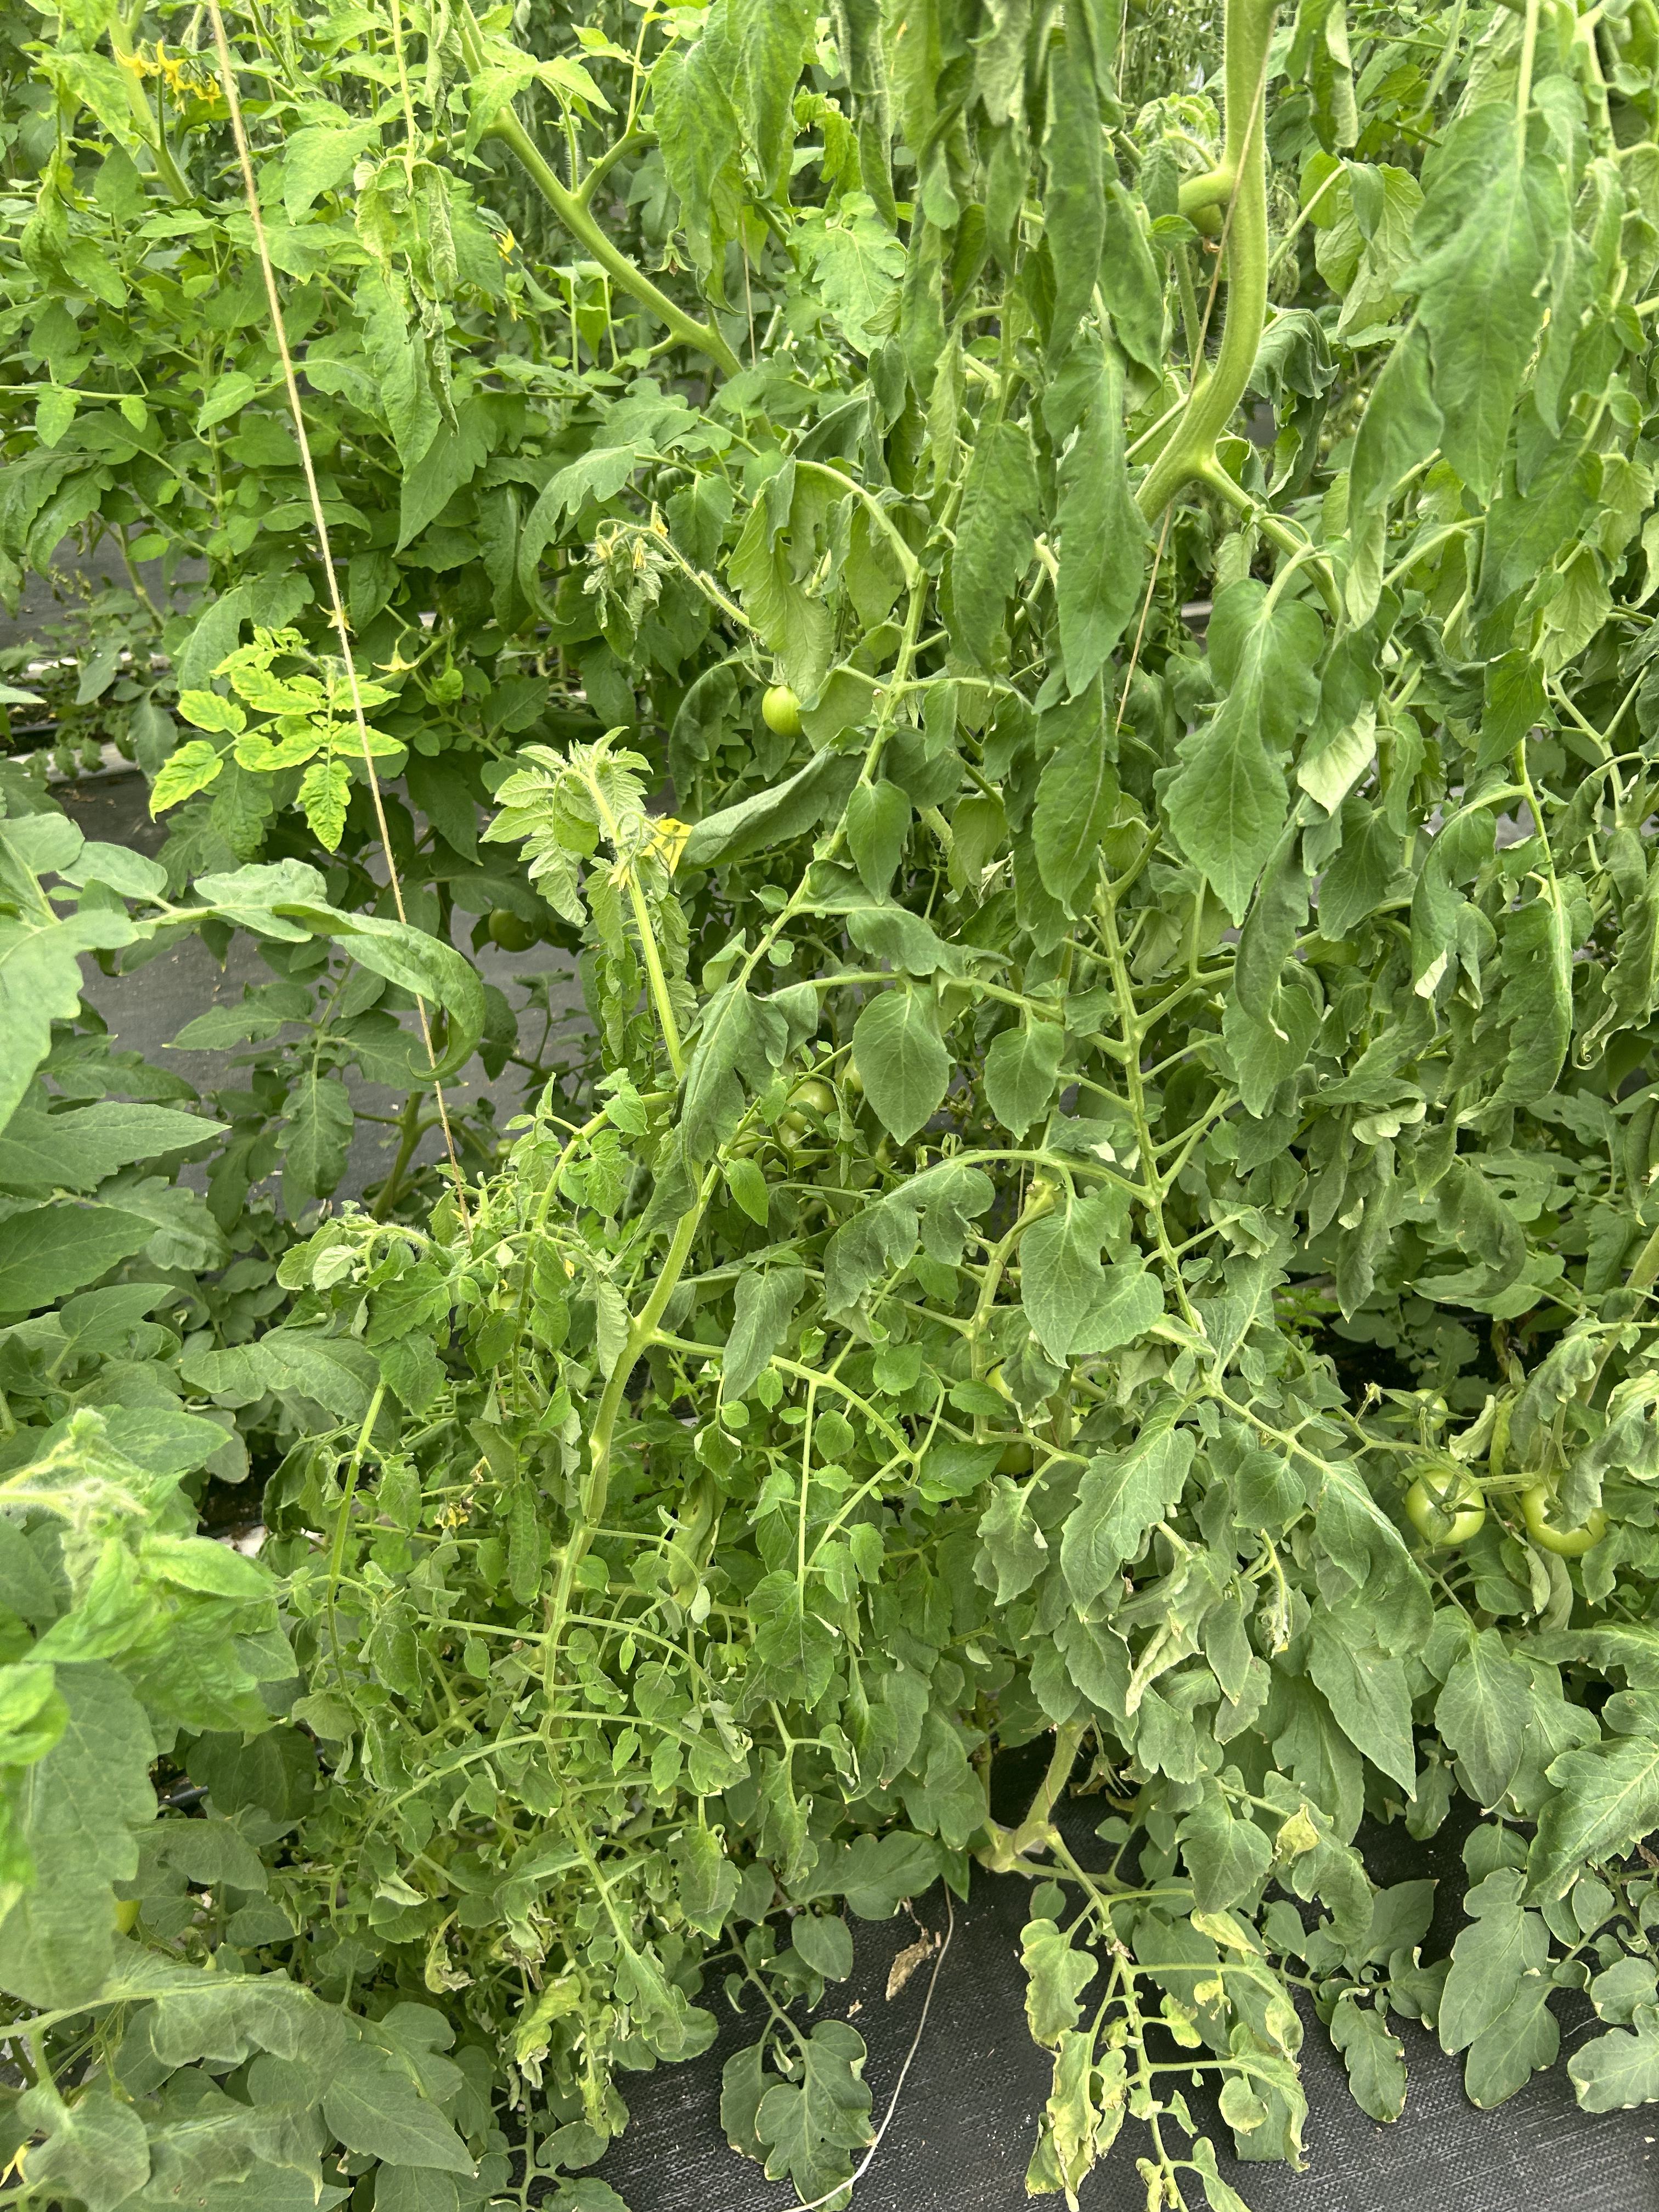
Disease: Wilt